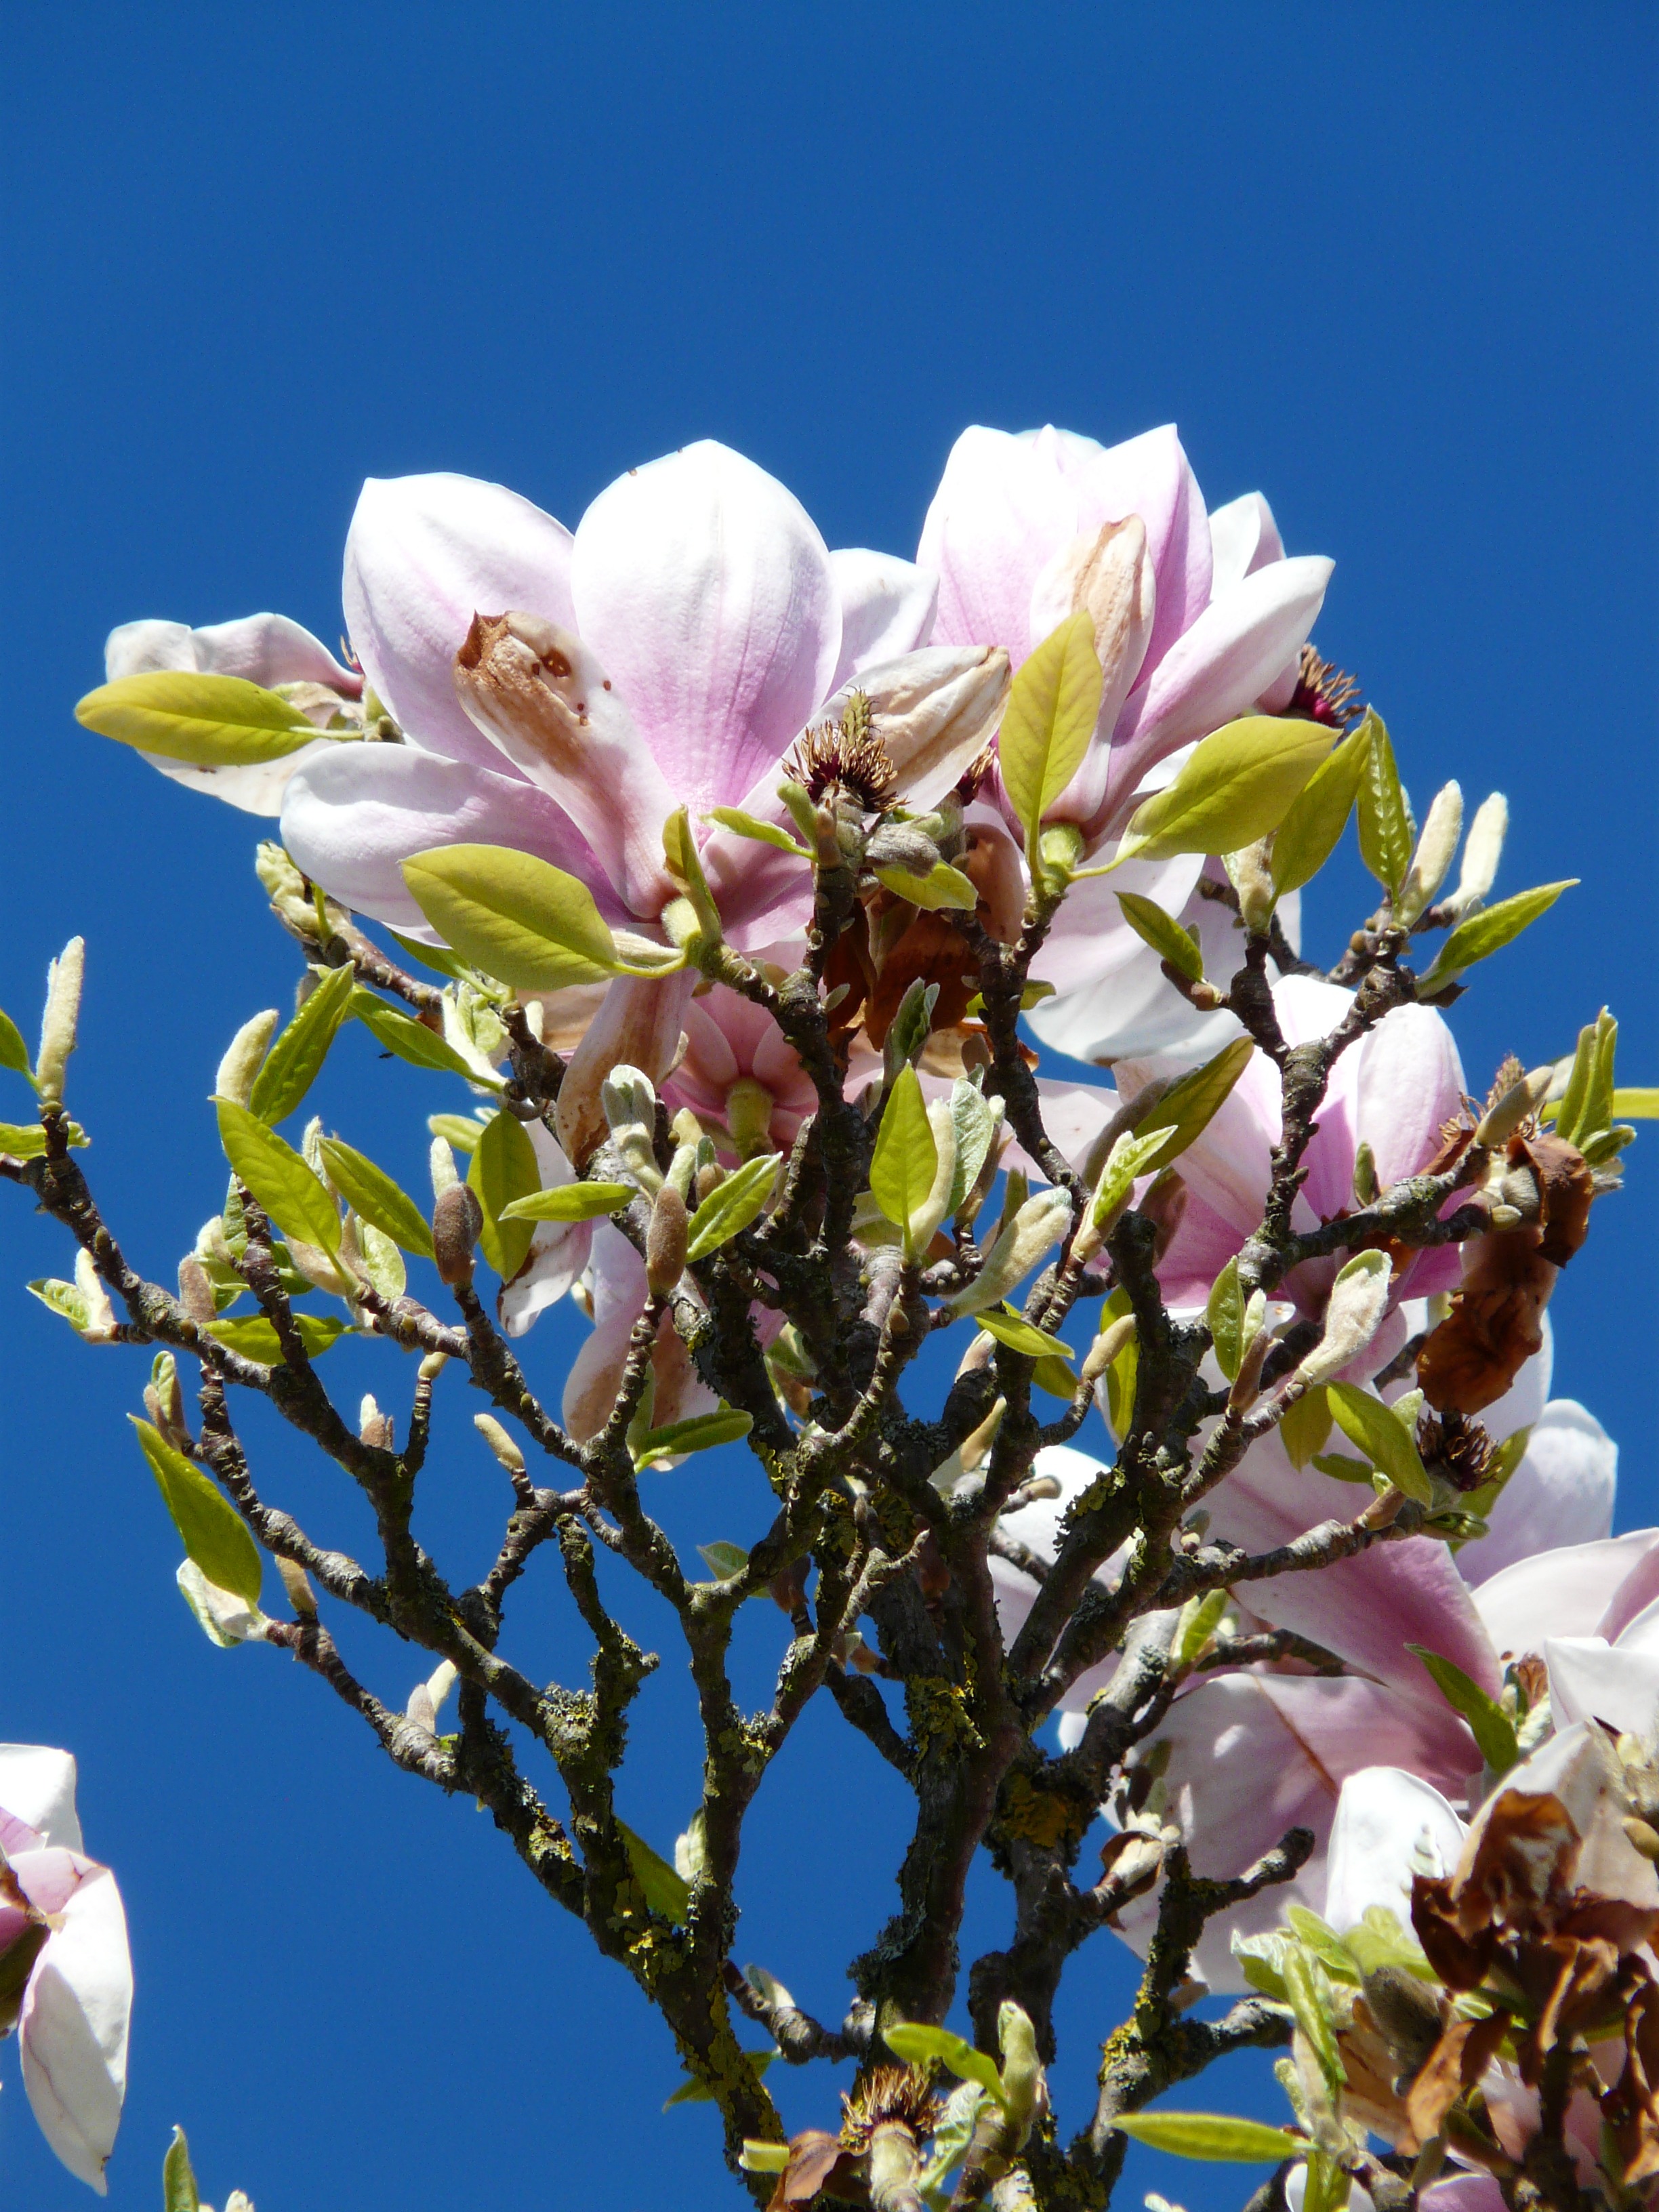
tree, branch, blossom, plant, flower, petal, bloom, bush, spring, produce, botany, flora, shrub, ornamental, magnolia, magnoliaceae, flowering plant, magnoliengewaechs, tulip magnolia, woody plant, land plant